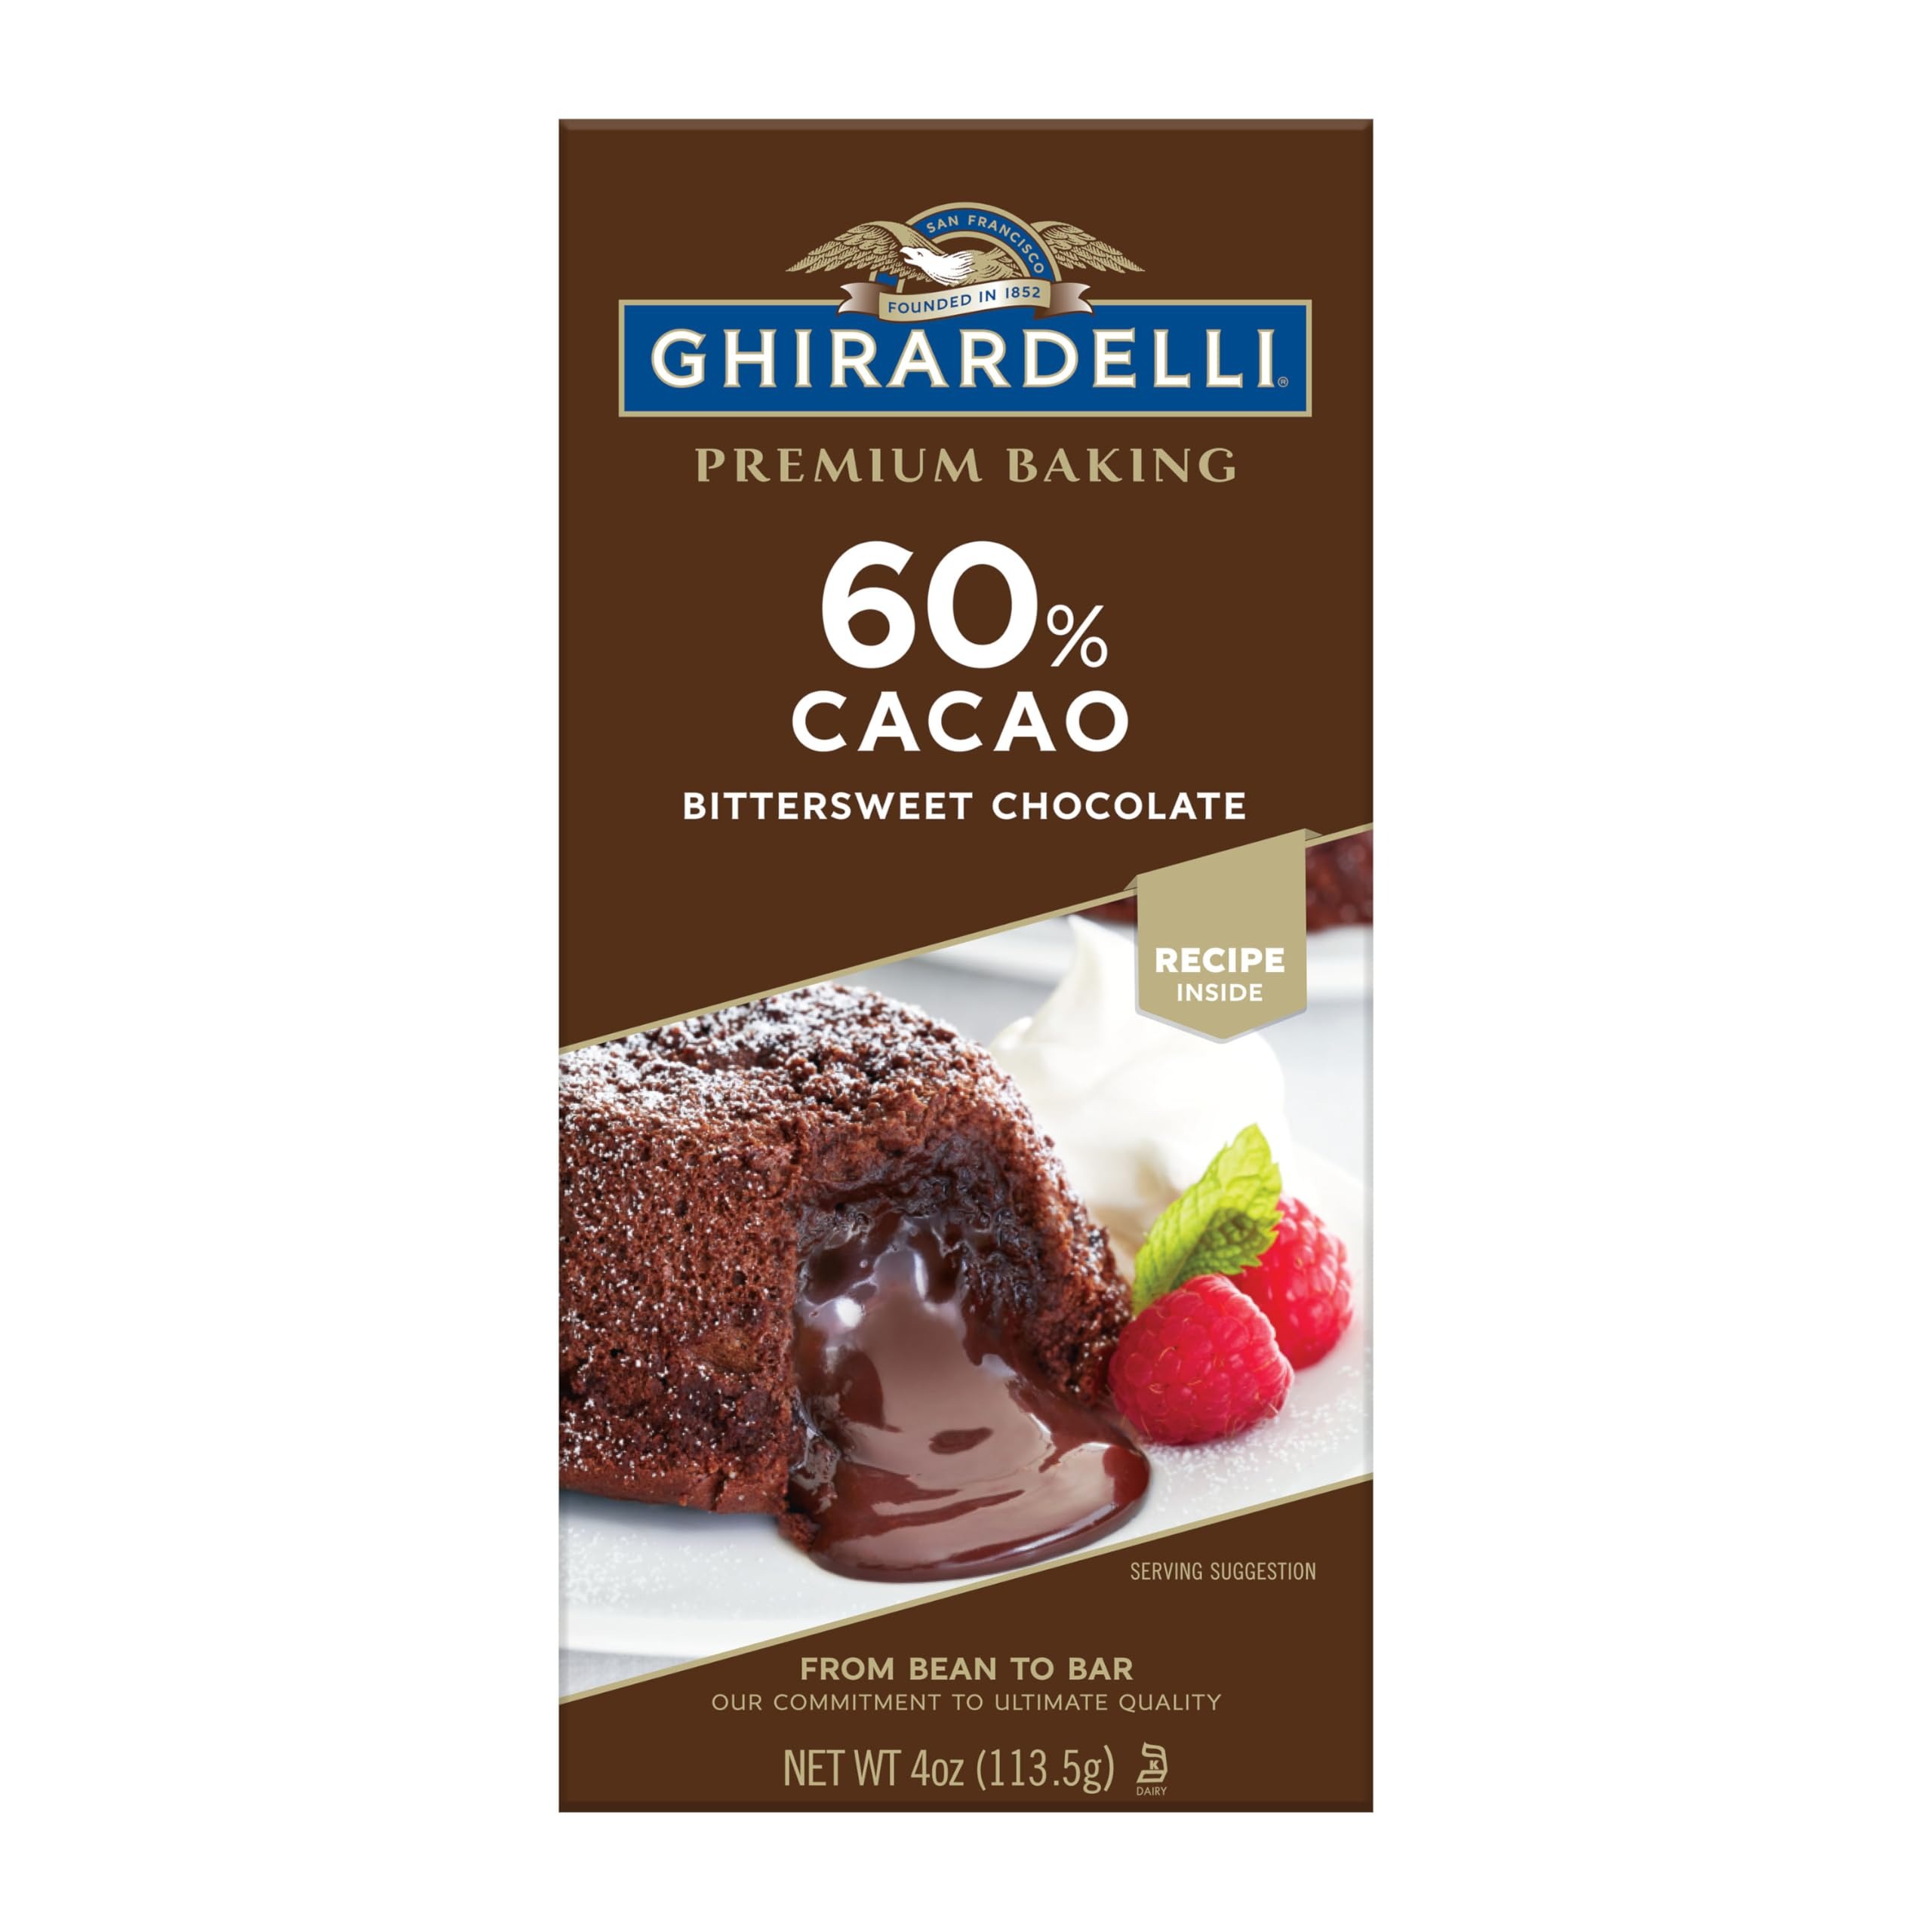
Item Name: GHIRARDELLI Premium 60% Cacao Bittersweet Chocolate Baking Bar, 4 OZ Bar (12 Count)
Bullet Point 1: Twelve (12) 4 oz Ghirardelli Premium 60% Cacao Bittersweet Chocolate Baking Bars
Bullet Point 2: Ghirardelli baking bar contains high quality ingredients to create a smooth, rich bittersweet chocolate flavor with melt-in-your-mouth indulgence
Bullet Point 3: Perfect in any chocolate recipe, including chocolate cakes, fudge and brownies
Bullet Point 4: Chocolate for baking made from high quality sustainably sourced cocoa beans roasted to perfection with real vanilla
Bullet Point 5: Chocolate baking bar is certified kosher
Bullet Point 6: This GHIRARDELLI product is certified kosher
Value: 48.0
Unit: Ounce

Price: 3.99